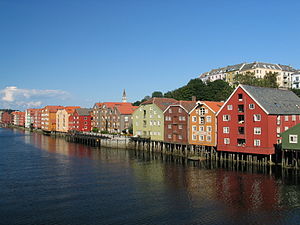
Bakklandet
Udsikt mod Bakklandet.
Bakklandet i Trondheim er bebyggelsen langs østsiden af Nidelven mellem Bakke bru og Vollafallet. Området ovenfor Gamle Bybro kaldes Øvre Bakklandet.